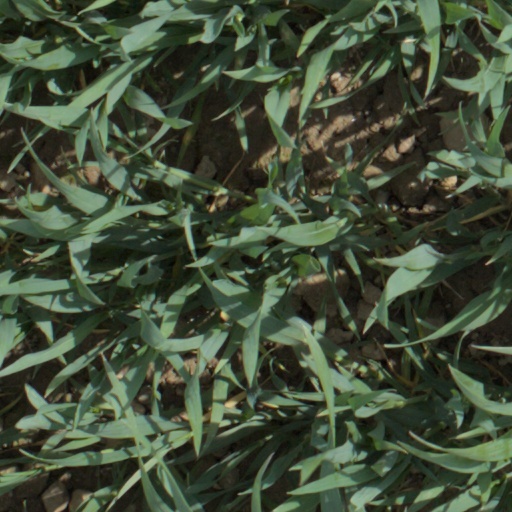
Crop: wheat